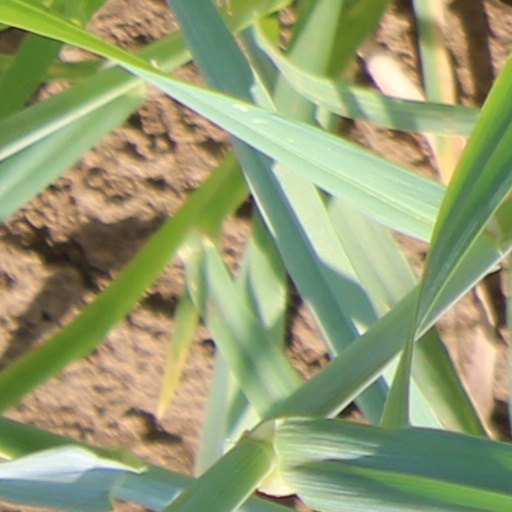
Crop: wheat